Dominika Cibulková

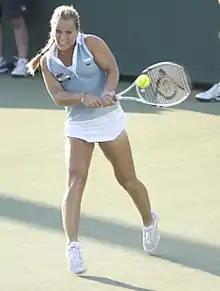
Cibulková at the 2012 Miami Open

Seeded 17th in the Australian Open, Cibulková lost her second-round match to Gréta Arn. At the Miami Open, she came close to beating then-world No. 1, Victoria Azarenka, leading her by a set and 5–2 before Azarenka prevailed. Cibulková then reached the finals of the Barcelona Open, losing to Sara Errani. At the French Open, she avenged her Miami loss to Azarenka, beating the world No. 1 in straight sets in the fourth round. She subsequently reached the quarterfinals for the second time, but lost to Samantha Stosur.